CentrePort Wellington

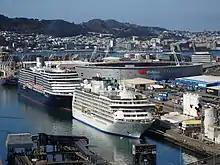
Cruise ships berthed at Aotea Quay, 2017

The port handles a diverse range of bulk materials including vehicles, petroleum, logs, cement and other bulk cargo. In 2021, the port handled 2.6 million tonnes of bulk cargo, ranking sixth by volume amongst New Zealand ports.